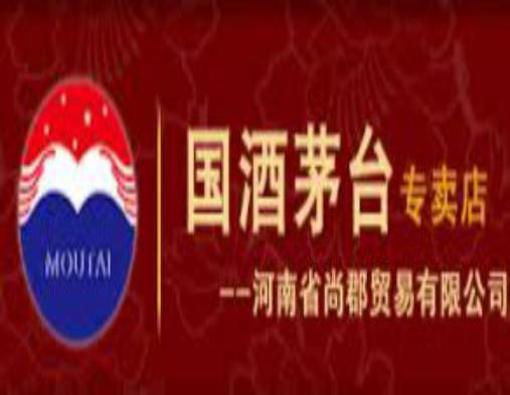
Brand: moutai
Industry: Food